Culture of Korea

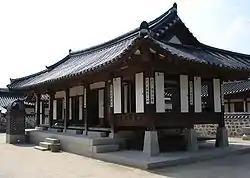
Traditional house, hanok

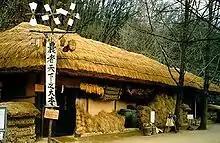
Traditional farmer's house; Folk Village, Seoul

Korean traditional houses are called Hanok. Sites of residence are traditionally selected using traditional geomancy. While the geomancy had been a vital part of Korean culture and Korean Shamanism since prehistoric times, geomancy was later re-introduced by China during the Three Kingdoms period of Korea's history.